Husayn Kharrazi

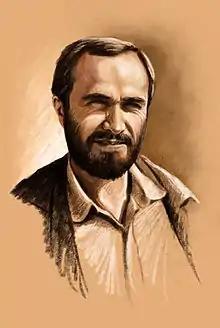
An illustration of Kharrazi's portrait

Hossein Kharrazi (23 August 1957 – 27 February 1987) was an Iranian military officer who served as the commander of the IRGC's 14th Imam Hussein Division during the Iran–Iraq War. He supported the Iranian Revolution and after its victory, served and helped safeguarding it. He was engaged in many operations during the war, namely Dawn 8, in which he captured troops of Saddam's Republican Guard in al-Faw Peninsula; and in Operation Karbala-5 (also known as the Siege of Basra) commander of the vanguard forces. Kharrazi was killed by shrapnel from a mortar shell during the Siege of Basra.